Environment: real
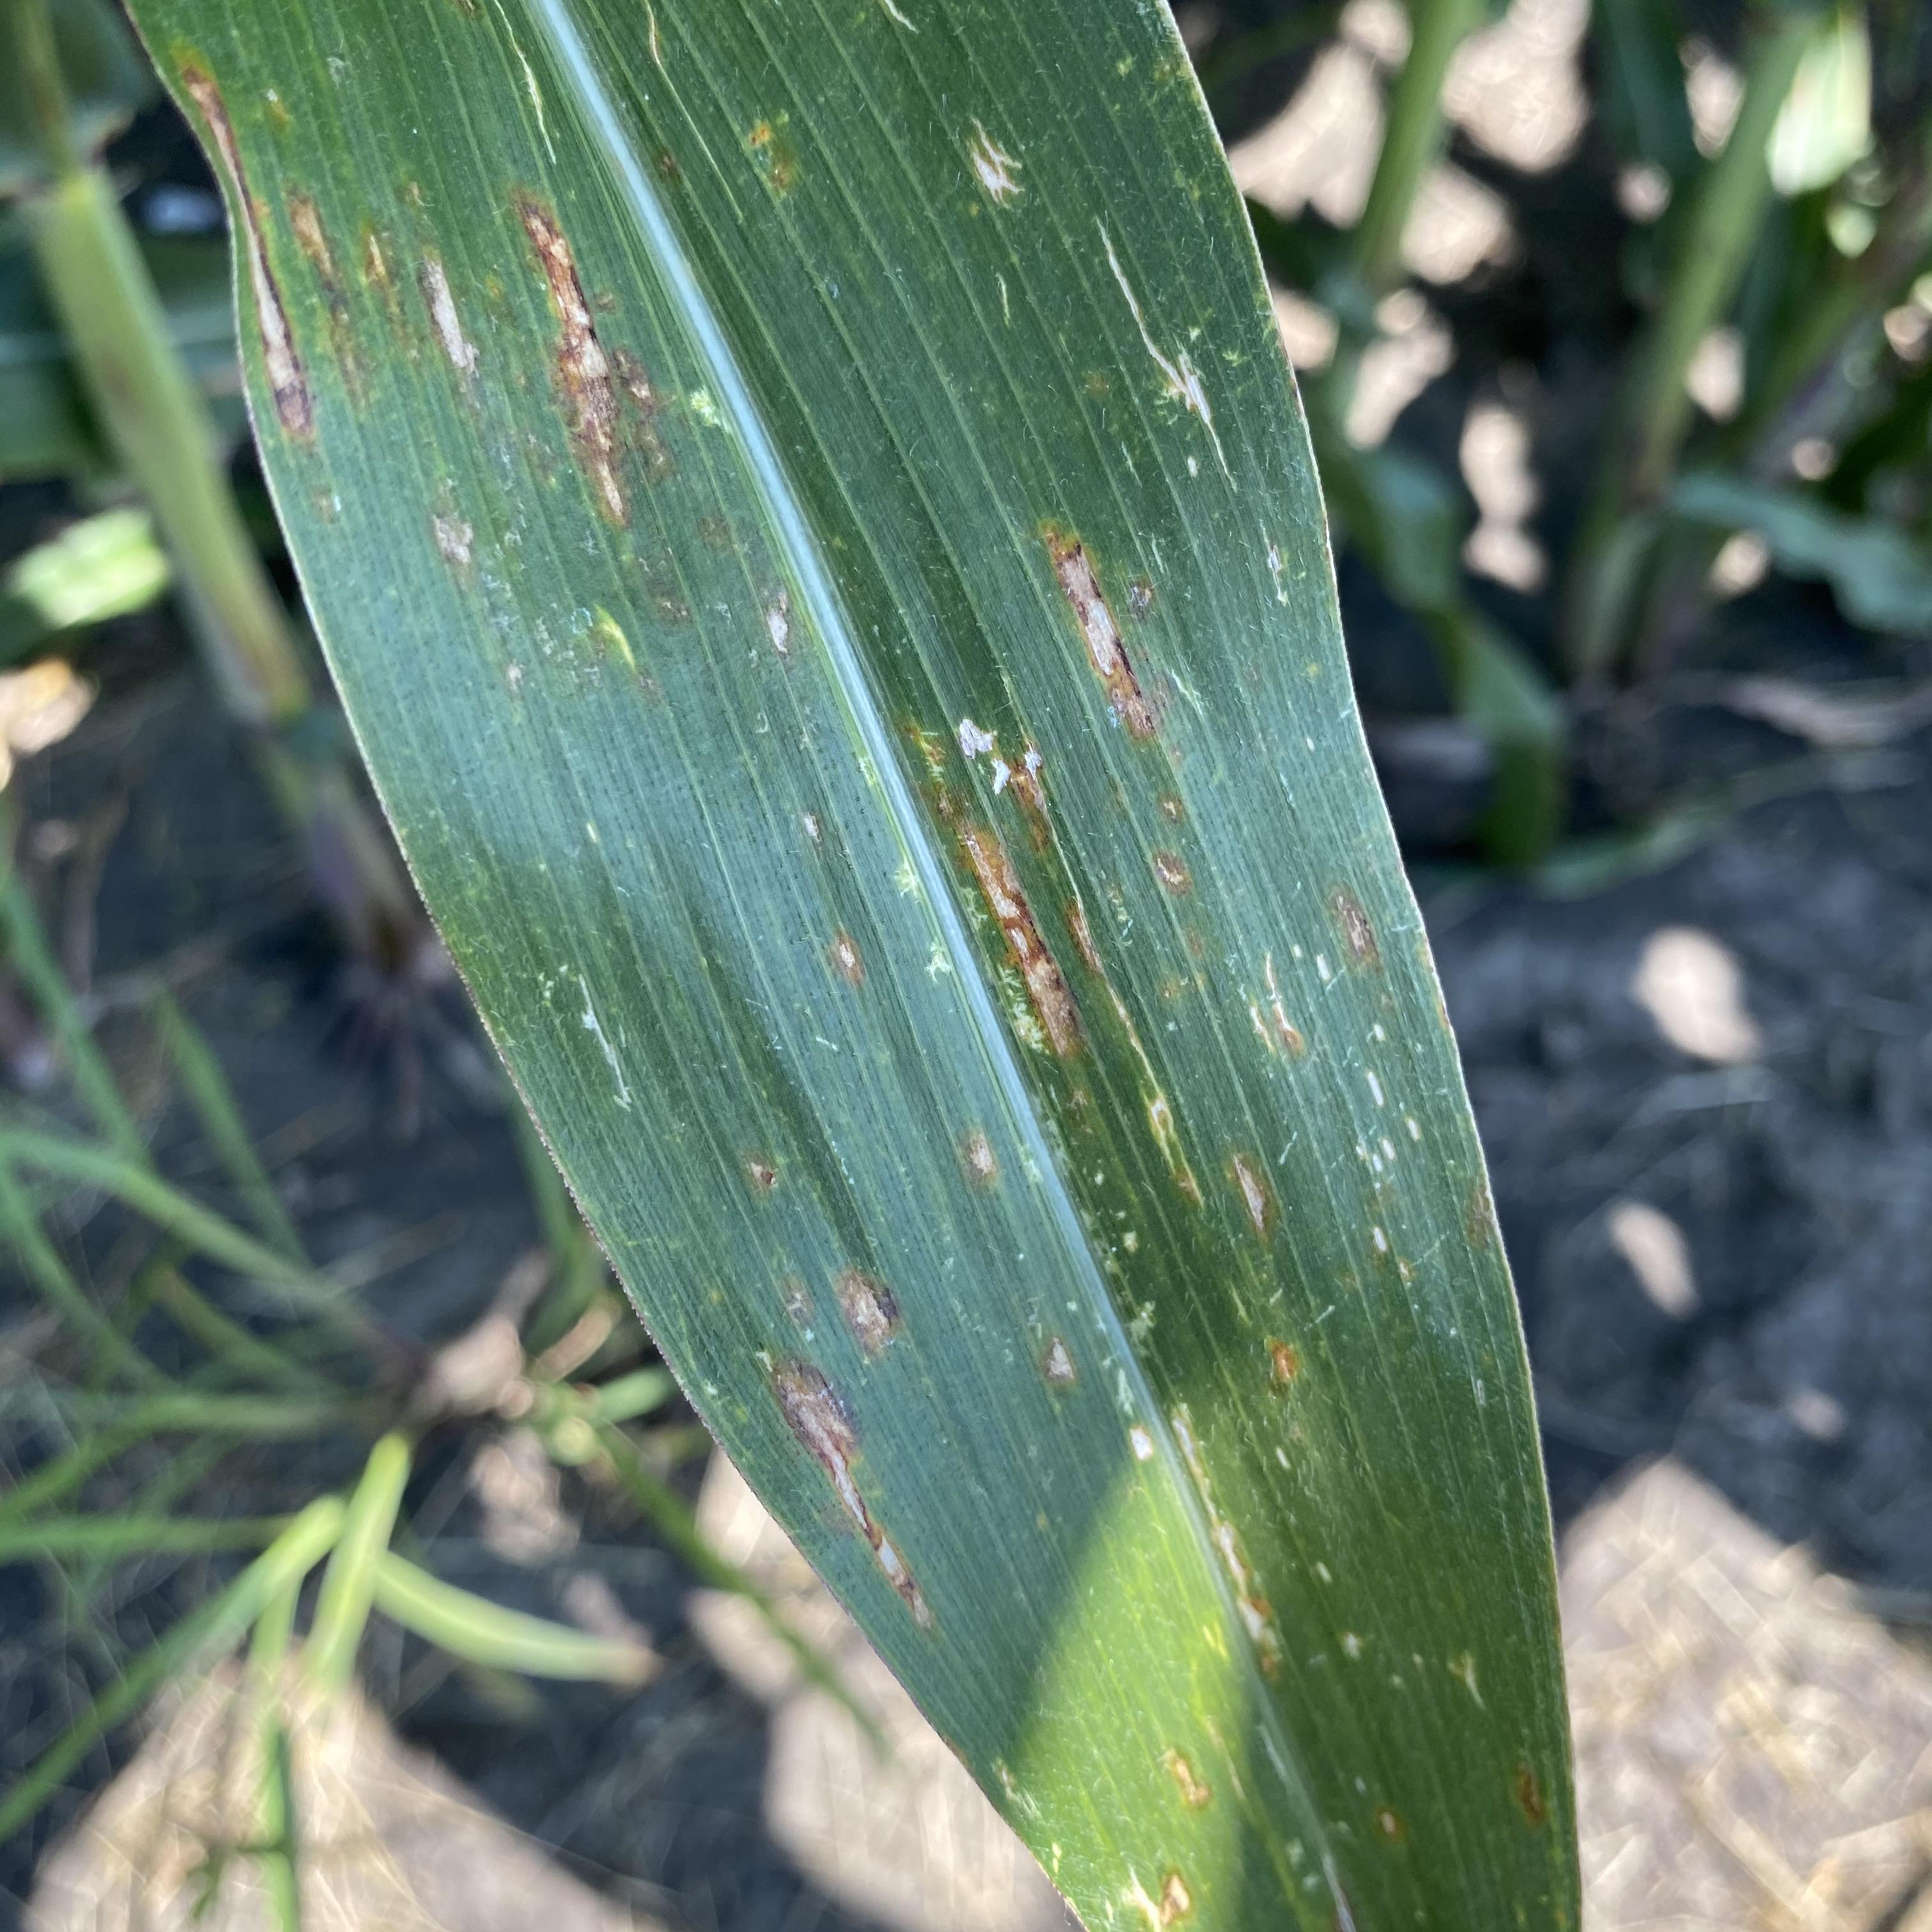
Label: gray_leaf_spot